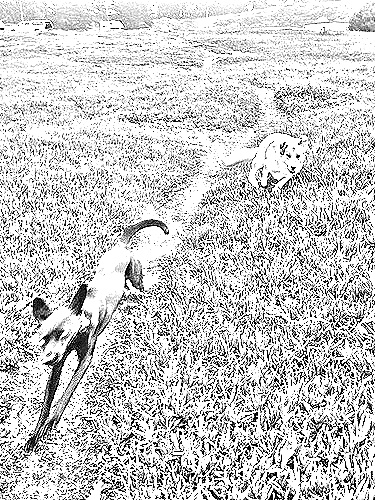
Portrait style: Sketch Portrait